Palo Alto (2013 film)

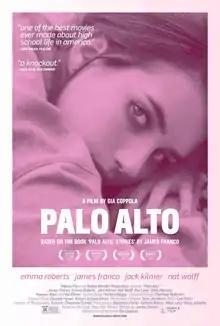
Theatrical release poster

Palo Alto is a 2013 American drama film written and directed by Gia Coppola, based on James Franco's 2010 short story collection of the same name. The film stars Franco alongside Emma Roberts, Jack Kilmer, Nat Wolff and Zoe Levin. It concerns a group of disaffected teenagers in a California suburb dealing with lust, boredom, and self-destruction. The film premiered at the Telluride Film Festival on August 29, 2013 and later had a limited theatrical release on May 9, 2014.